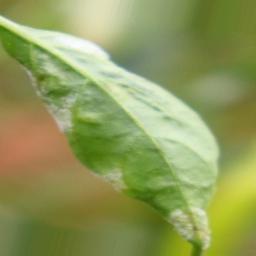
Label: powdery mildew